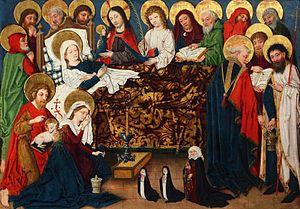
Le Maître des Études de draperies, aussi connu sous le nom de Maître des Ronds de Cobourg est un peintre et dessinateur allemand connu sous ces noms de convention et actif à Strasbourg à la fin du XVᵉ siècle.